Hugo Henckel von Donnersmarck

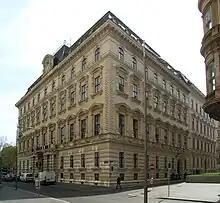
Palais Henckel von Donnersmarck

He rebuilt Castle Wolfsberg in neo-Gothic Tudor style was renewed.